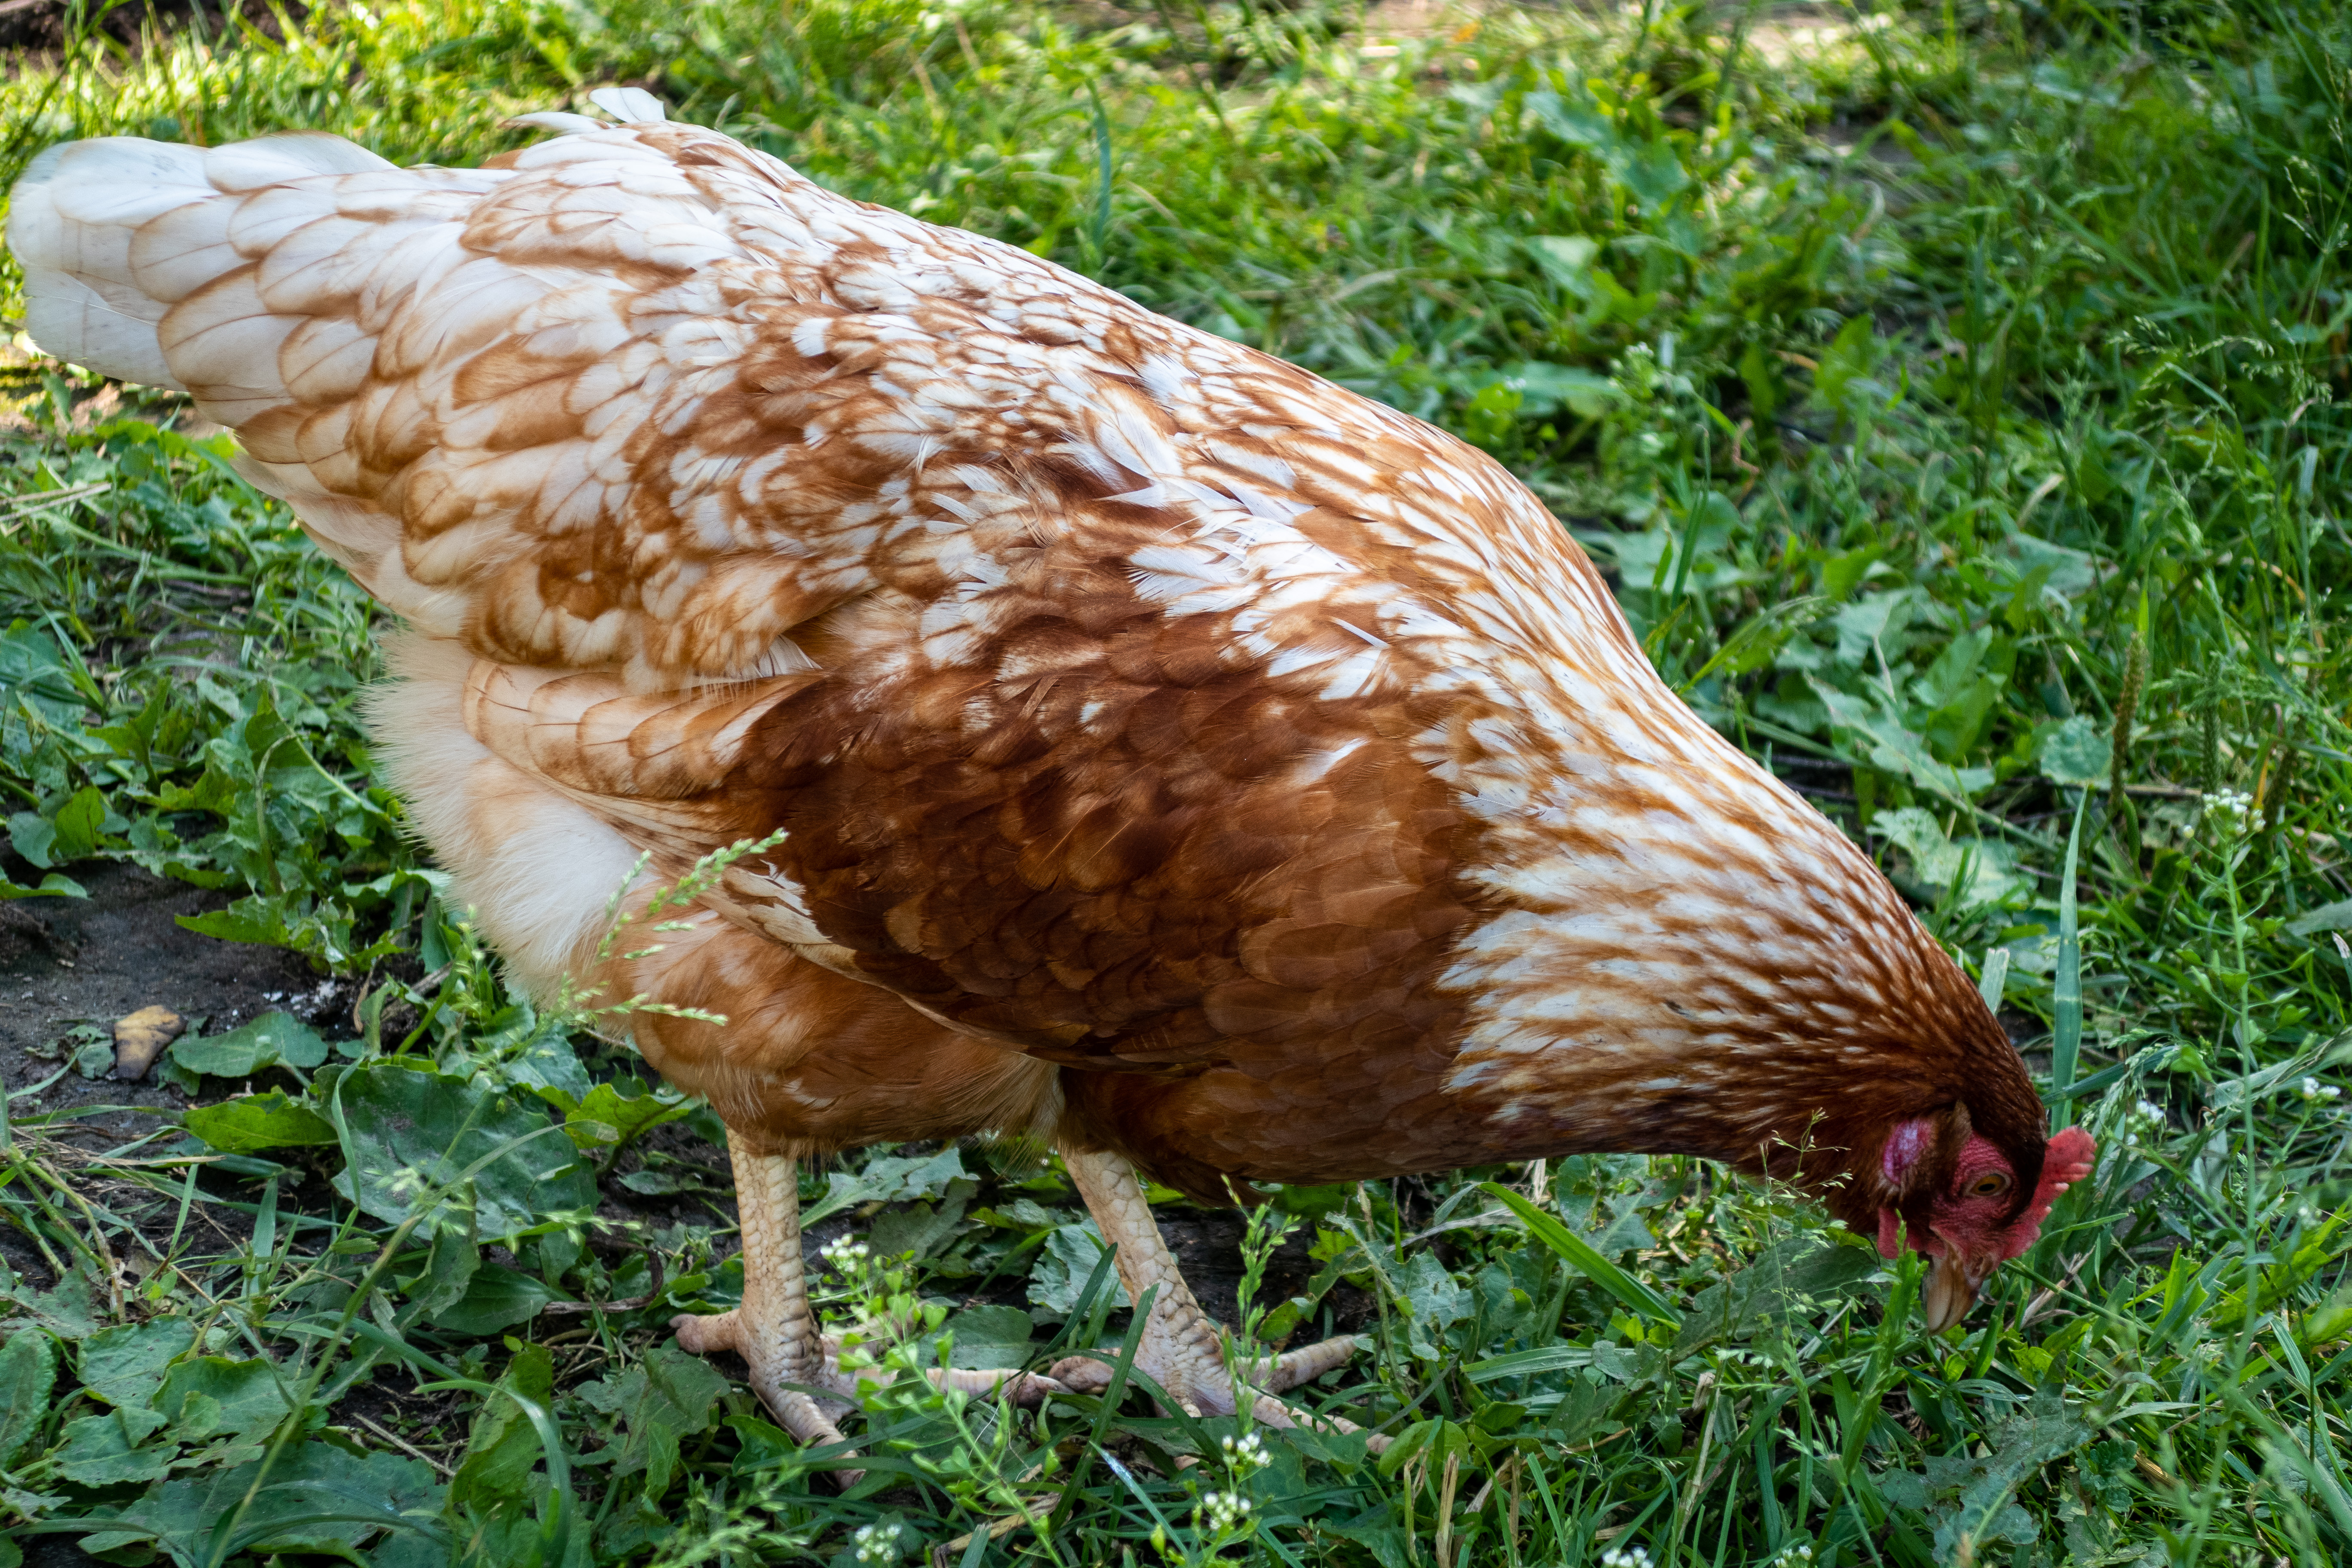
chicken, poultry, agriculture, animals, livestock, plumage, summer, outdoors, nature, day, sunny, village, garden, countryside, bird, vertebrate, phasianidae, beak, plant, galliformes, feather, grass, fawn, terrestrial animal, groundcover, fowl, natural landscape, flightless bird, tail, comb, grassland, water bird, pasture, landscape, liver, rooster, domesticated turkey, wildlife, soil, fur